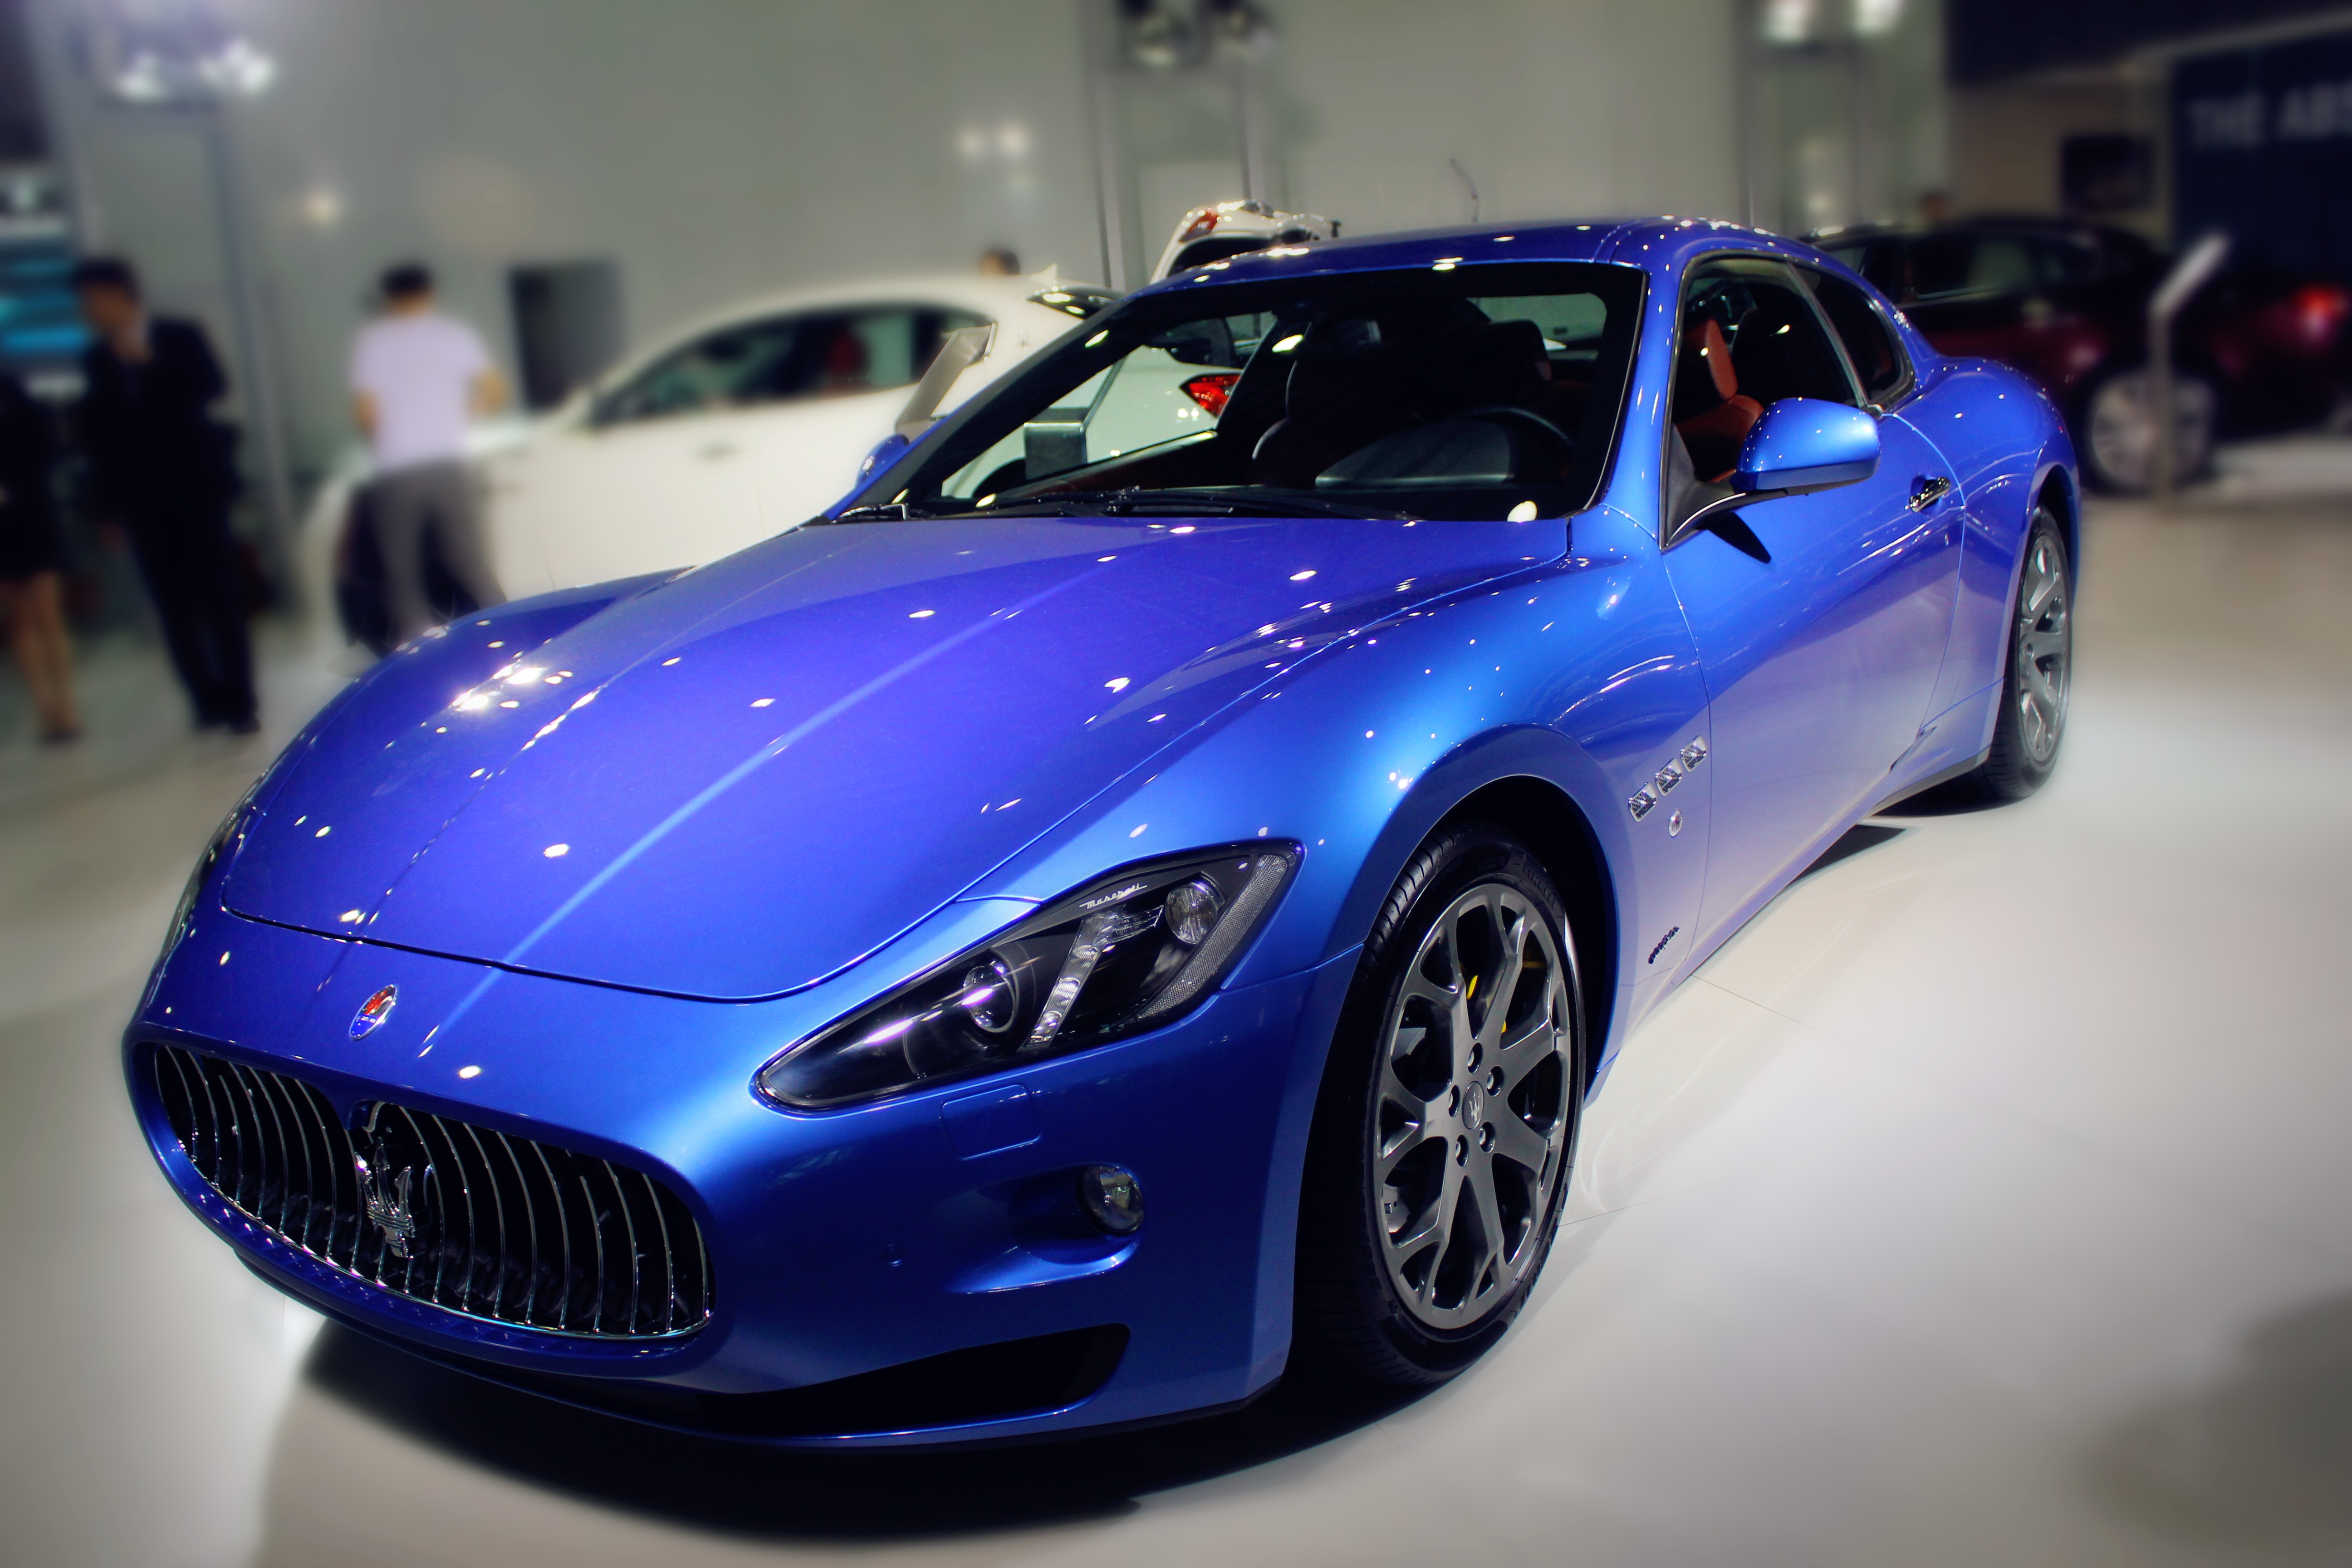
car, wheel, vehicle, sports car, bumper, supercar, sedan, elegant, coupe, maserati, luxury cars, auto show, land vehicle, automobile make, automotive exterior, automotive design, luxury vehicle, performance car, maserati granturismo